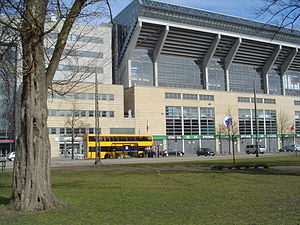
DBU Pokalen 2017-18
Finalen i DBU Pokalen 2017-18 bliver afviklet i Telia Parken i København.
DBU Pokalen 2017-18 var den 64. udgave af DBU Pokalen. Finalen bliver spillet i Telia Parken Kristi Himmelfartsdag d. 10. maj 2018.